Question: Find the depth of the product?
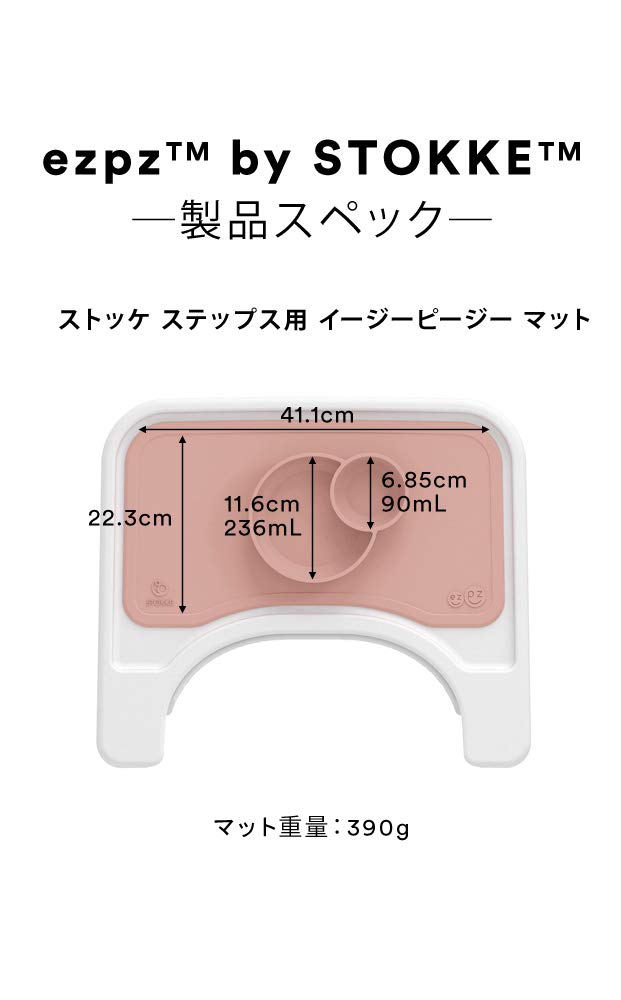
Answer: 41.1 centimetre